Hermes Phettberg

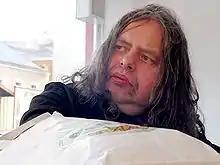
Hermes Phettberg

Hermes Phettberg (born Josef Fenz; 5 October 1952 – 18 December 2024) was an Austrian artist, comedian, actor, author and talk show host. The first name of his pen name was taken from the ancient Greek god Hermes. The last name means "fat mountain", but is written as "Phettberg" instead of "Fettberg" as an ironic hint to his Greek-sounding first name.